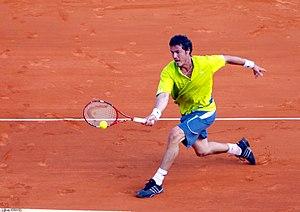
Marat Moubinovitch Safin, né le 27 janvier 1980 à Moscou, est un joueur de tennis et homme politique russe.